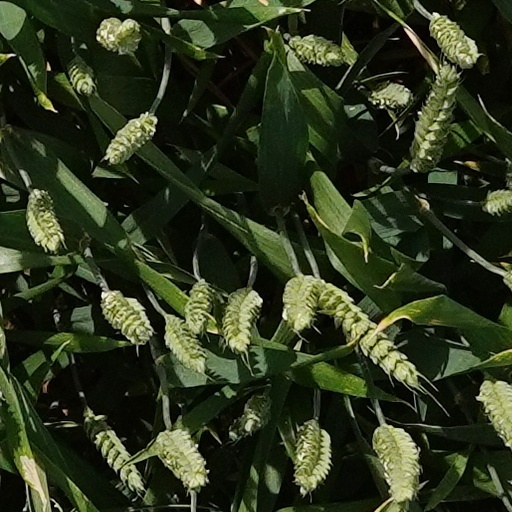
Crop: wheat